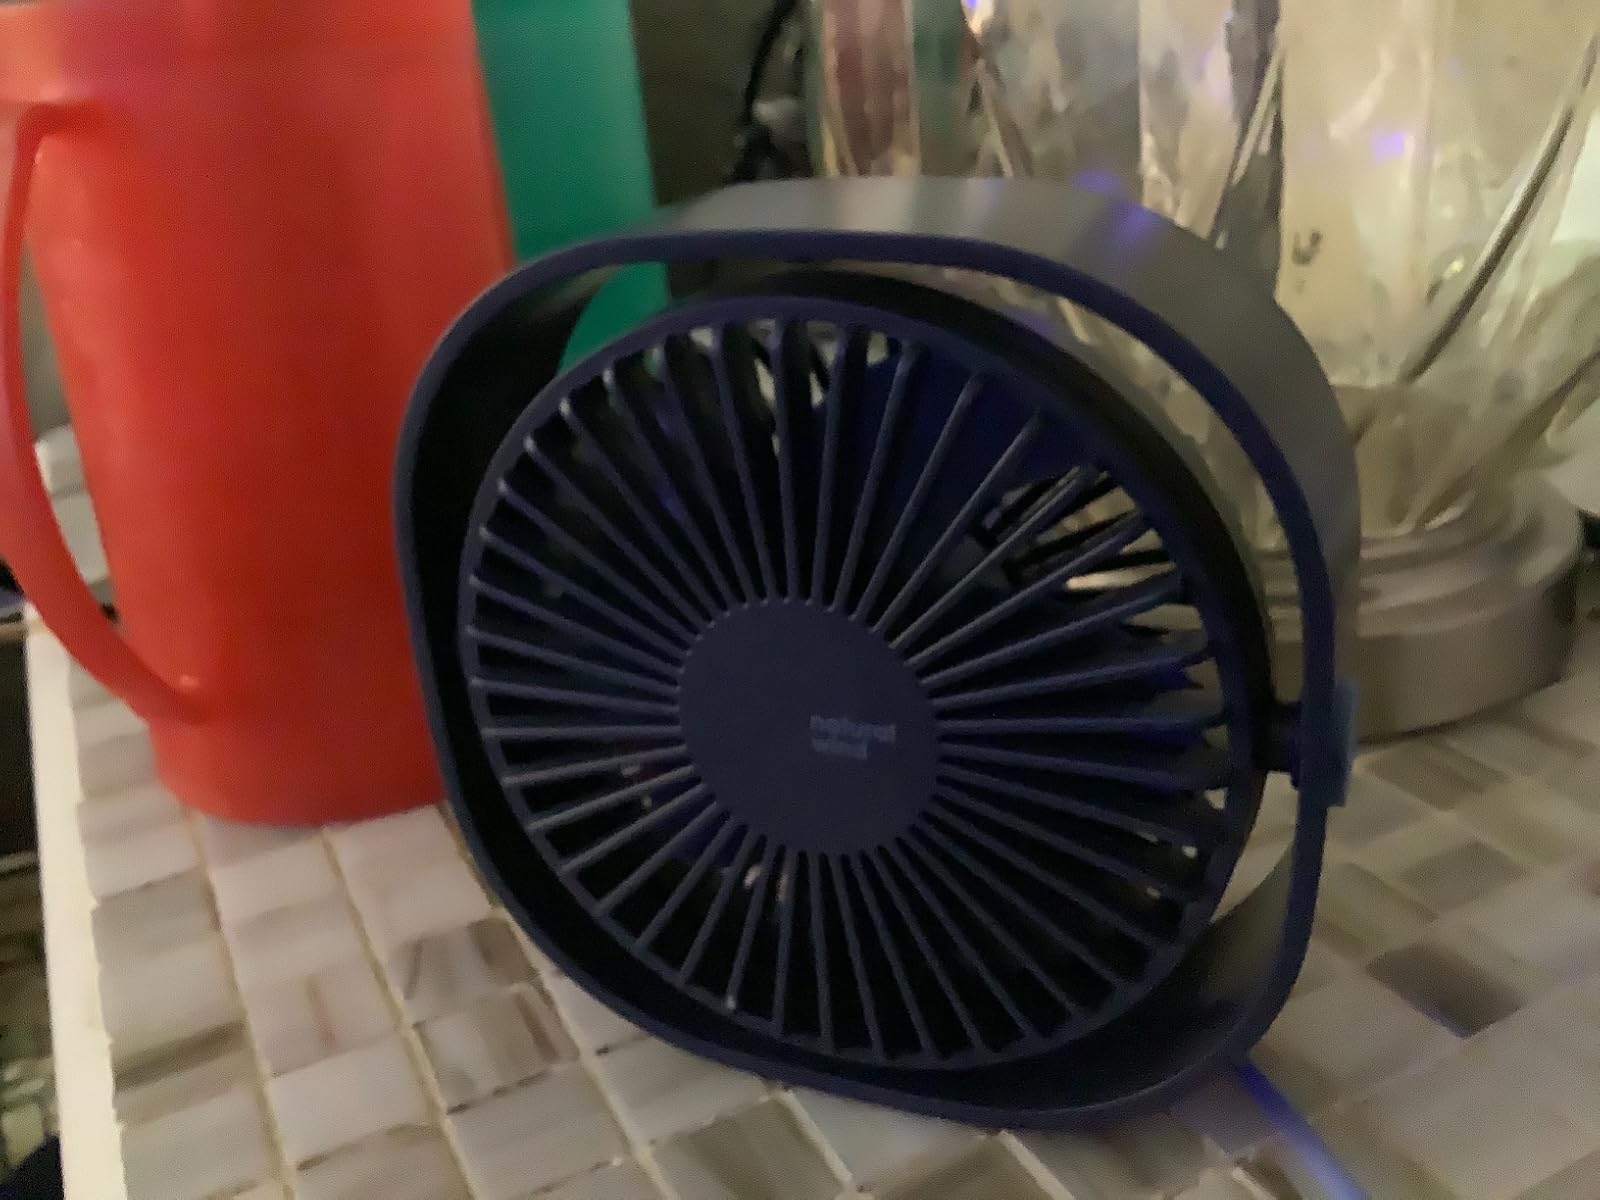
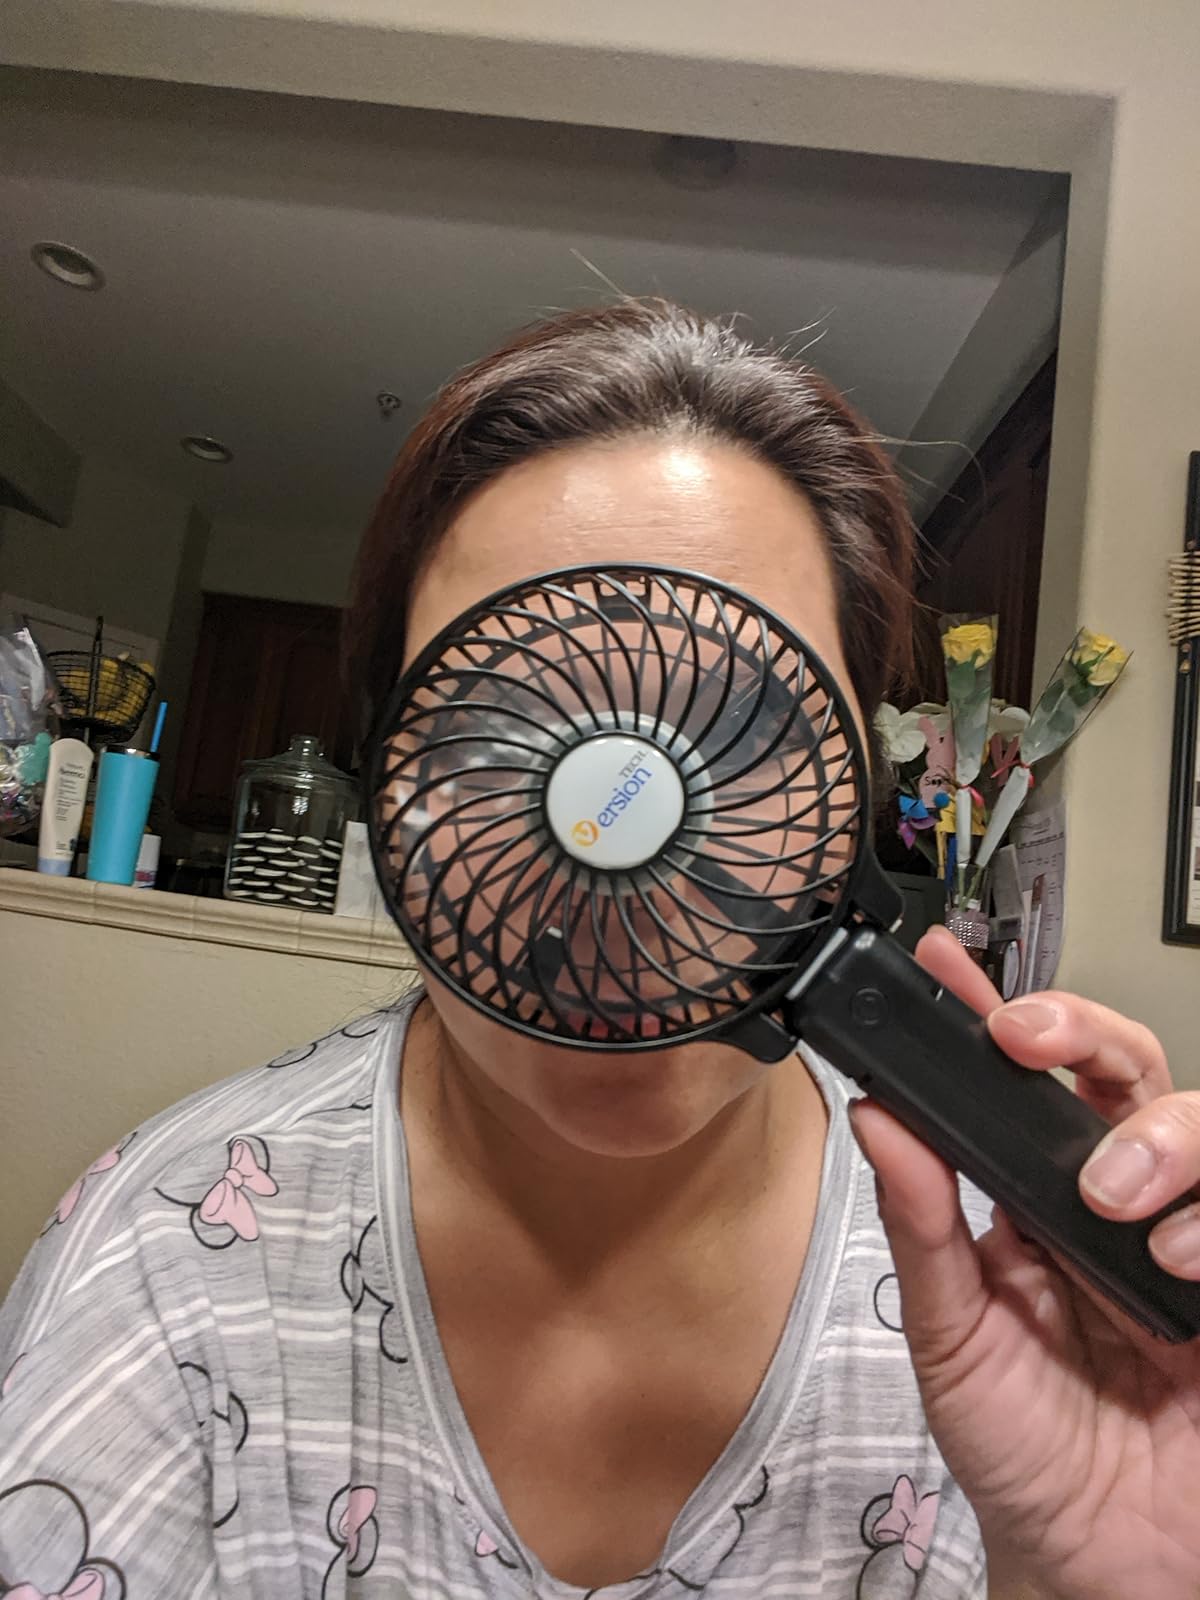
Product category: fan
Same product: no